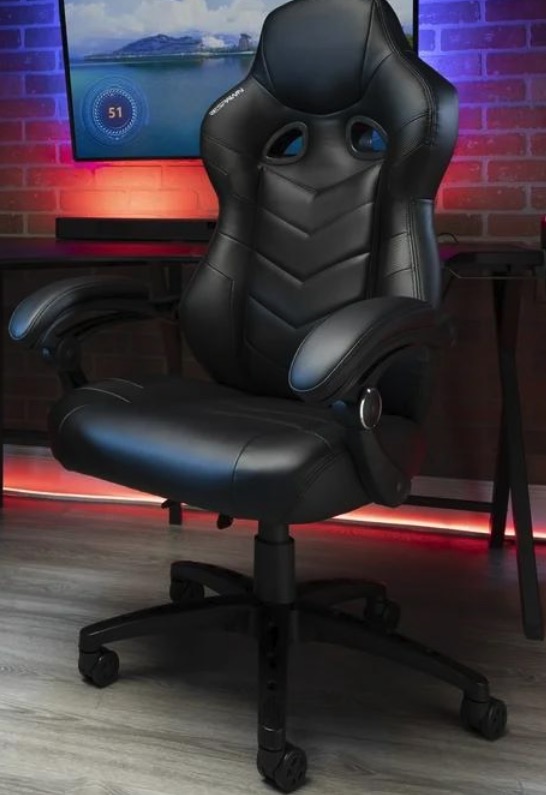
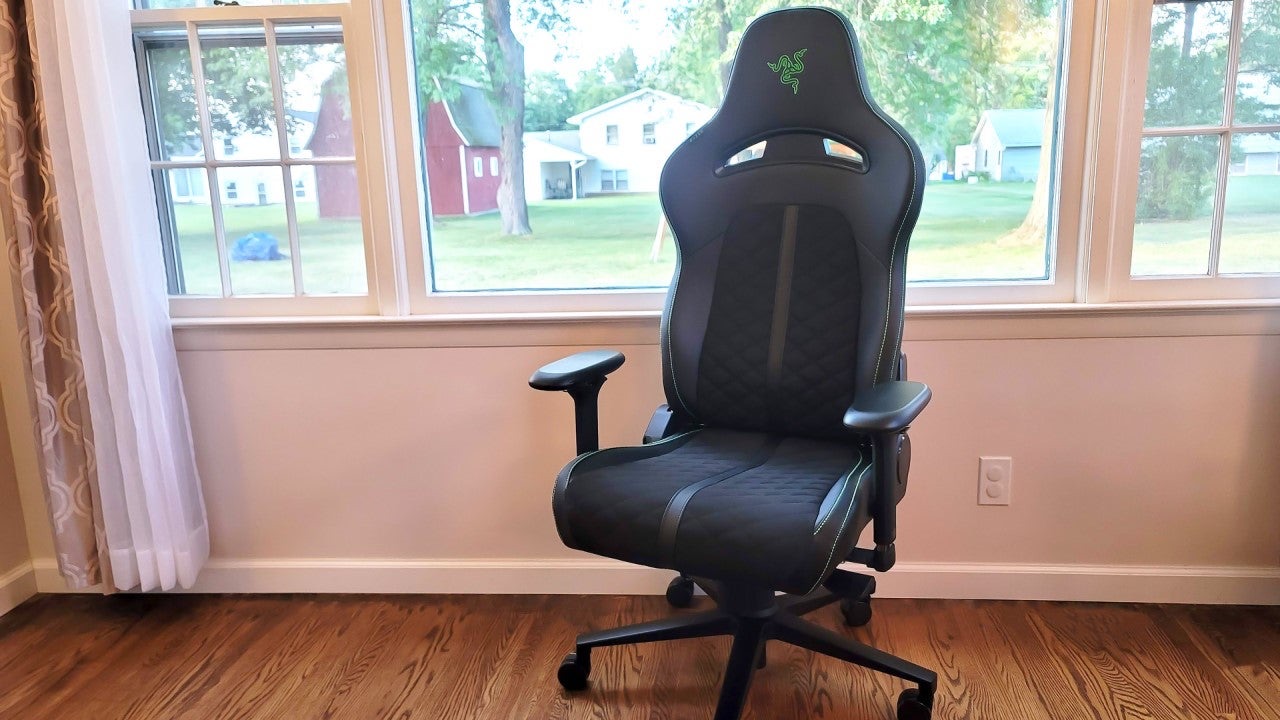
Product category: items_chair
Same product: no